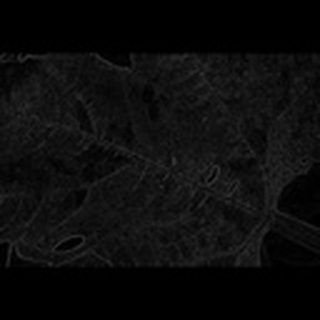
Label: cotton_powdery_mildew